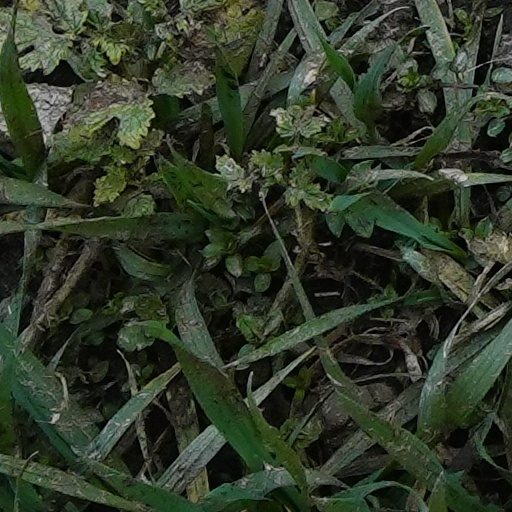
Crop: wheat